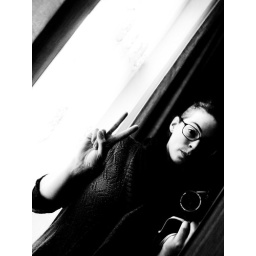
I come in peace.(My Dad has a photo of himself taken in this same mirror at my Grandparent's house in Wales)